Nizar Rayan

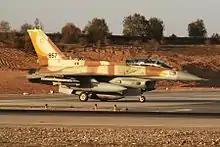
Israeli F-16i of the 107th Squadron preparing for take-off during Gaza War

Rayan and his entire family, including his spouses and all of his surviving children were killed in an Israeli Air Force strike on 1 January 2009 during the Gaza War. The day before the attack, Rayan had advocated renewal of suicide bombings on Israel, declaring, "Our only language with the Jews is through armed resistance and Jihad". A 2,000-pound bomb was dropped on his house by an Israeli F-16 fighter jet, also killing his 4 wives (Hiam 'Abdul Rahman Rayan, 46; Iman Khalil Rayan, 46; Nawal Isma'il Rayan, 40; and Sherine Sa'id Rayan, 25) and 11 of their children (As'ad, 2; Usama Ibn Zaid, 3; 'Aisha, 3; Reem, 4; Miriam, 5; Halima, 5; 'Abdul Rahman, 6; Abdul Qader, 12; Aaya, 12; Zainab, 15; and Ghassan, 16).